63rd World Science Fiction Convention

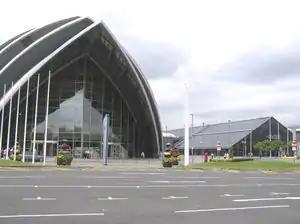
The SEC Armadillo with the main SEC Centre building behind it

Due to the changes in the World Science Fiction Society rules, which reduced the lead time from three to two years, no Worldcon site selection took place at this convention. The site for the 2007 Worldcon was decided at the 2004 Worldcon in Boston under the old three year lead-time rule. The site selection for the 2008 Worldcon, the first under the new two year lead-time rule, took place at the 2006 Worldcon in Anaheim.